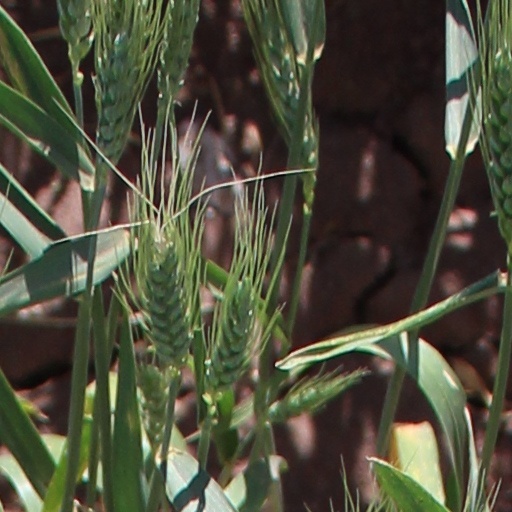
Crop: wheat